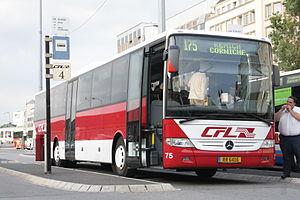
L’Integro est un autocar interurbain produit par la division bus du groupe Mercedes-Benz depuis 1996.